Battle of San Millan-Osma

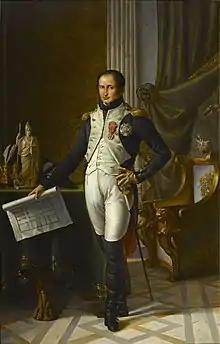
Joseph Bonaparte

After the various subtractions of strength, Joseph had only 33,000 infantry, 9,000 cavalry, and 100 guns to face Wellington. Napoleon assured his brother Joseph that the British general was too cautious to take advantage of the situation, and in any case could only deploy 30,000 British and 20,000 Portuguese soldiers. In fact, Wellington was on the march with 52,000 British, 28,000 Portuguese, and 25,000 Spanish troops. The three-division right wing under Rowland Hill was ordered to advance northeast to Salamanca while the six-division left wing led by Thomas Graham crossed to the north bank of the Douro River inside Portugal.